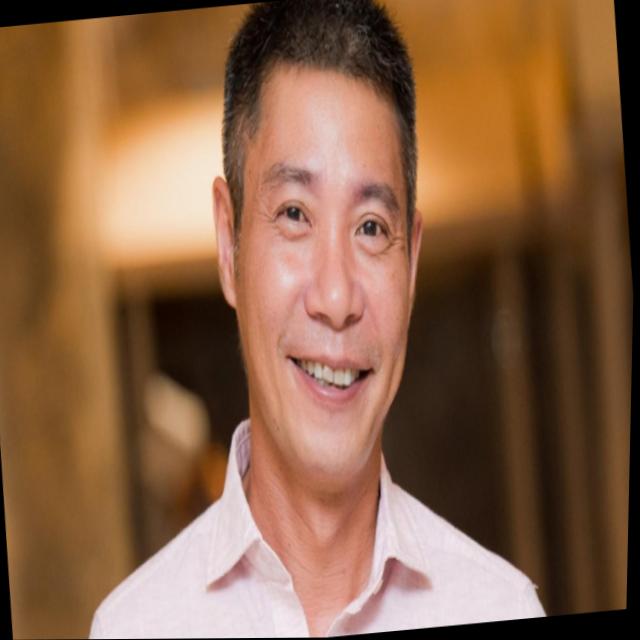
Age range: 45-64